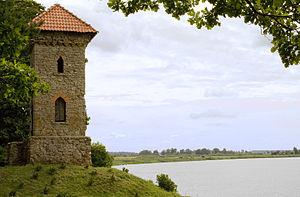
Tetele est un village de Lettonie. Jusqu'à la réforme territoriale du 2009, il faisait partie du Rajons de Jelgava. Aujourd'hui, il fait partie du Cenu pagasts rattaché à Ozolnieku novads. Le village se trouve au bord de la Lielupe. Il se trouve à environ 39 km de la capitale Riga et à 8 km de Jelgava.